Rapid Run (Buffalo Creek tributary)

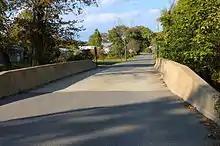
Bridge over Rapid Run near Cowan

Rapid Run was entered into the Geographic Names Information System on August 2, 1979. Its identifier in the Geographic Names Information System is 1193170. The stream is also known as Yankee Run. This name appears in "Place Names of Centre County Pennsylvania: A Geographical Analysis", which was published in 1969.